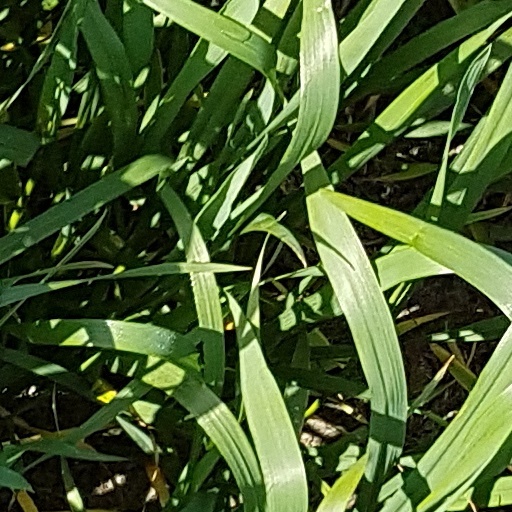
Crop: wheat